Video 2000

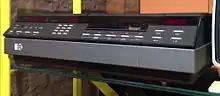
A Pye 20VR22 recorder

Dynamic Track Following (DTF) eliminated the need for a separate control track and enabled the video heads to accurately follow the recorded tracks on the tape during playback. Therefore, by design V2000 machines do not require a video tracking control.